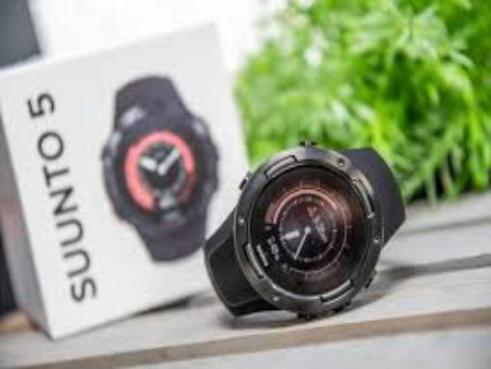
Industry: Clothes